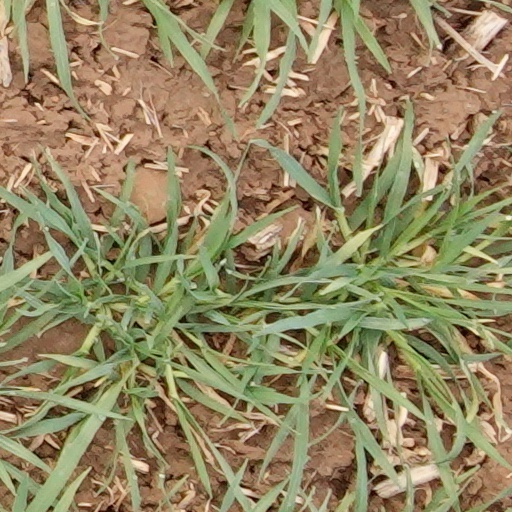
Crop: wheat